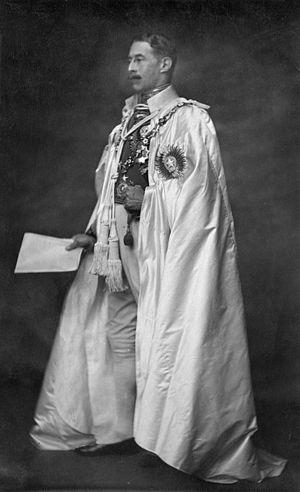
Le secrétaire d'État à l'Inde est, au sein du gouvernement du Royaume-Uni, le ministre chargé du bureau de l'Inde et responsable du gouvernement du Raj britannique, de la Birmanie britannique et de l'Aden lorsque ces territoires font partie de l'empire britannique.
Lawrence John Lumley Dundas, 2ᵉ marquis de Zetland, appelé Lord Dundas jusqu'en 1892 et comte de Ronaldshay entre 1892 et 1929, est un politicien conservateur britannique. Expert de l'Inde, il est Secrétaire d'État à l'Inde à la fin des années 1930.